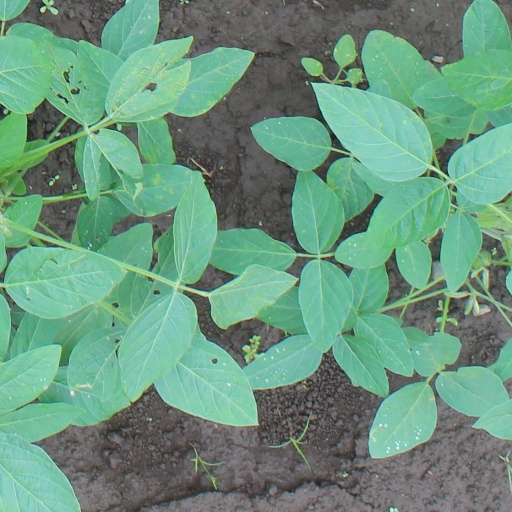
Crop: soybean